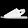
Label: Sandal